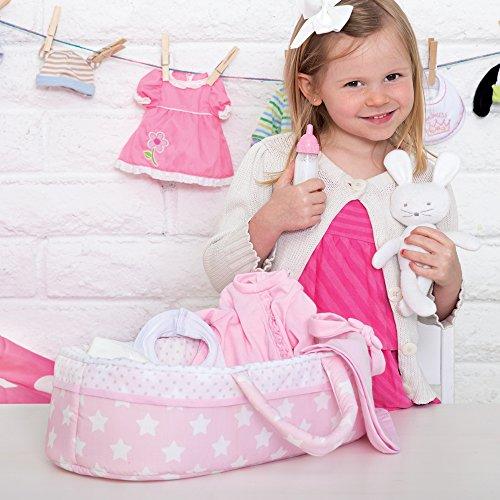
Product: Adora Adoption Baby Essentials “It's a Girl” 16 Inch Girl Clothing Toy Gift Set for 3 Year Old Kids and up
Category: Toys & Games | Dolls & Accessories | Dolls
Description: Adora’s Adoption Baby Essentials Gift Set have the Adora Difference 100% Machine Washable, Safety Tested, BPA Free, Non-Toxic, Hypoallergenic, and Made with Love.
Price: $38.98
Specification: ProductDimensions:21x15x2.5inches|ItemWeight:3.52ounces|ShippingWeight:1.6pounds(Viewshippingratesandpolicies)|ASIN:B07DNV4733|Itemmodelnumber:2181210|Manufacturerrecommendedage:3yearsandup